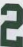
Number: 2